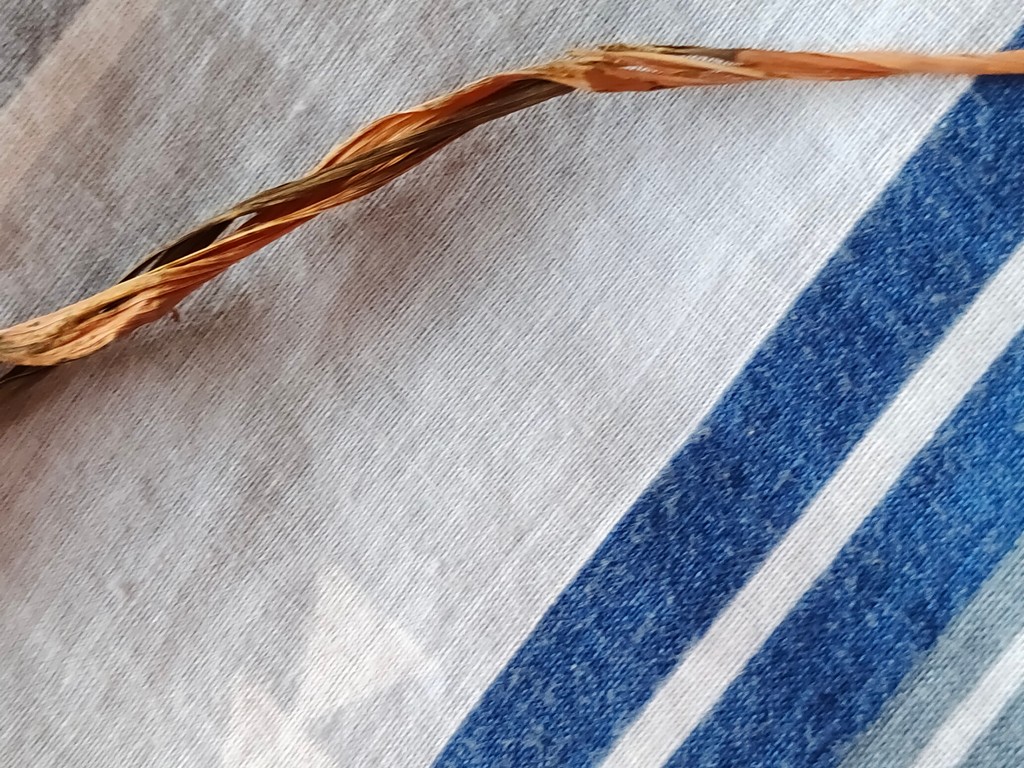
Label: Dried